Print Gocco

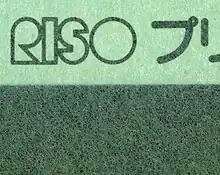
A magnified view of a Print Gocco master screen.

As personal computers and email became increasingly popular throughout the 1990s, the Japanese market for physical New Year's postcards saw considerable loss. In December 2005, Riso Kagaku Corporation announced it would end production of the Print Gocco system due to low sales. A spokesperson for the company stated that "[Print Gocco] sales were essentially a rounding error to a multinational with revenues in the hundreds of millions of dollars." Riso Kagaku Corporation would continue to manufacture Print Gocco screens, inks and other supplies for the system. In the states, an Internet campaign was started under the domain to find a new home for the product.